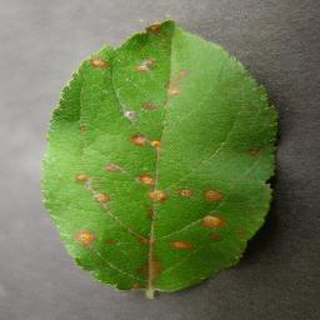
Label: apple_cedar_apple_rust